Dodge Dart

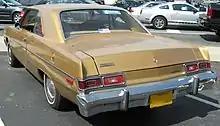
1976 Swinger Special

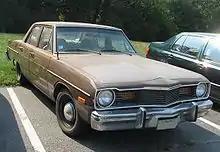
1976 Dart 4-door sedan

For 1971, Chrysler introduced a 2-door hardtop in the Valiant line called the Scamp. It was the same car as the Swinger with a Valiant front clip. The 1970 Dart's dual tail lamps were given over to the badge-engineered Scamp, while the 1971 Dart received new smaller quad taillamps that would be used through 1973. The custom 2-door hardtop coupe became the Swinger, and the standard Swinger became the Swinger Special. Dodge gained a version of Plymouth's popular Valiant-based fastback Duster which was to be named the "Beaver", but when Chrysler's marketing department learned that "beaver" was CB slang for vagina, the vehicle was renamed the "Dart Demon".